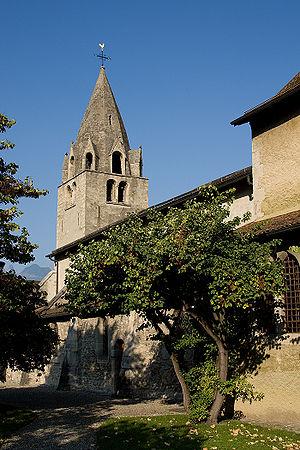
Cette liste présente les biens culturels d'importance nationale dans le canton de Vaud. Cette liste correspond à l'édition 2009 de l'Inventaire Suisse des biens culturels d'importance nationale pour le canton de Vaud. Il est trié par commune et inclus : 186 bâtiments séparés, 46 collections, 32 sites archéologiques et deux cas particuliers.